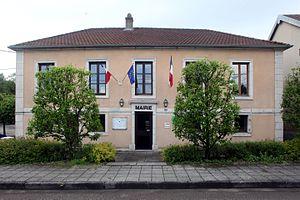
Mairie de Nods (Doubs).
Nods est une ancienne commune française située dans le département du Doubs en région Bourgogne-Franche-Comté. Depuis le 1ᵉʳ janvier 2016, elle est une commune déléguée et le chef-lieu de la commune nouvelle des Premiers-Sapins. Le habitants de Nods s'appellent les Nodois et Nodoises.